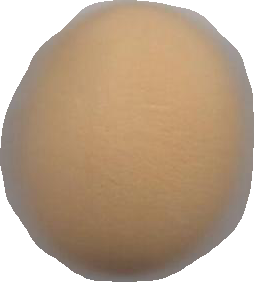
Variety: Grobogan